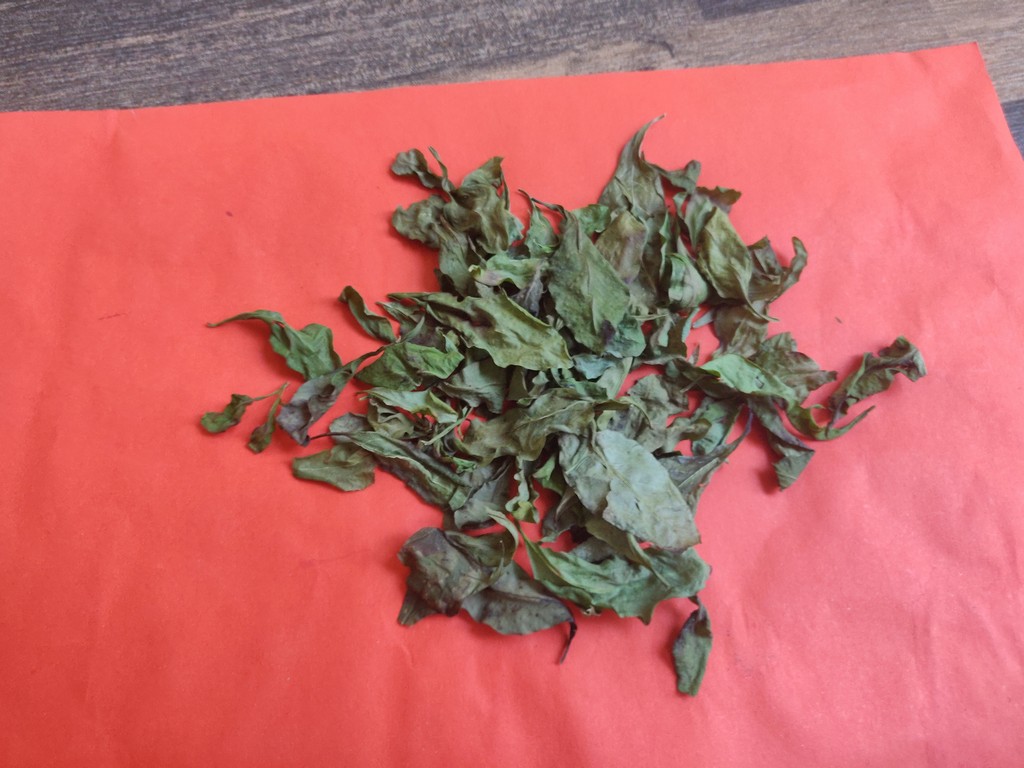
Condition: Dried
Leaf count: multiple
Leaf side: unknown